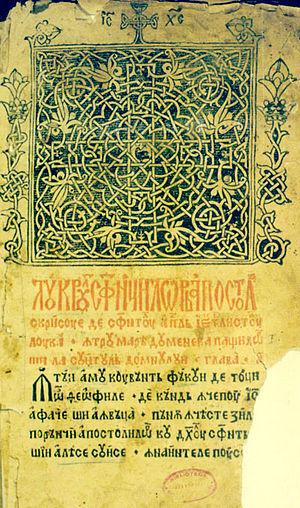
Le diacre Coresi, décédé en 1583 à Brașov, est un diacre orthodoxe, traducteur et typographe roumain originaire de Târgoviște. Il est l’auteur des premiers livres en roumain et publia près de 35 livres.
Cet article traite de l’histoire externe du roumain, sans entrer dans les détails des évolutions phonétiques, grammaticales et lexicales qu’il a subies des origines jusqu’à présent.